Thanos (Marvel Cinematic Universe)

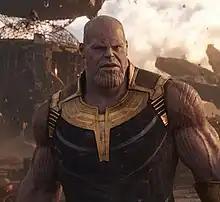
Thanos as portrayed by Josh Brolin via motion capture in "" (2018)

Thanos is a fictional character portrayed primarily by Josh Brolin in the Marvel Cinematic Universe (MCU) media franchise, based on the Marvel Comics supervillain of the same name. He is depicted as an alien warlord from the doomed planet Titan with a universe-spanning agenda to wipe out half of all life to stabilize overpopulation and prevent what he views as life's inevitable extinction.